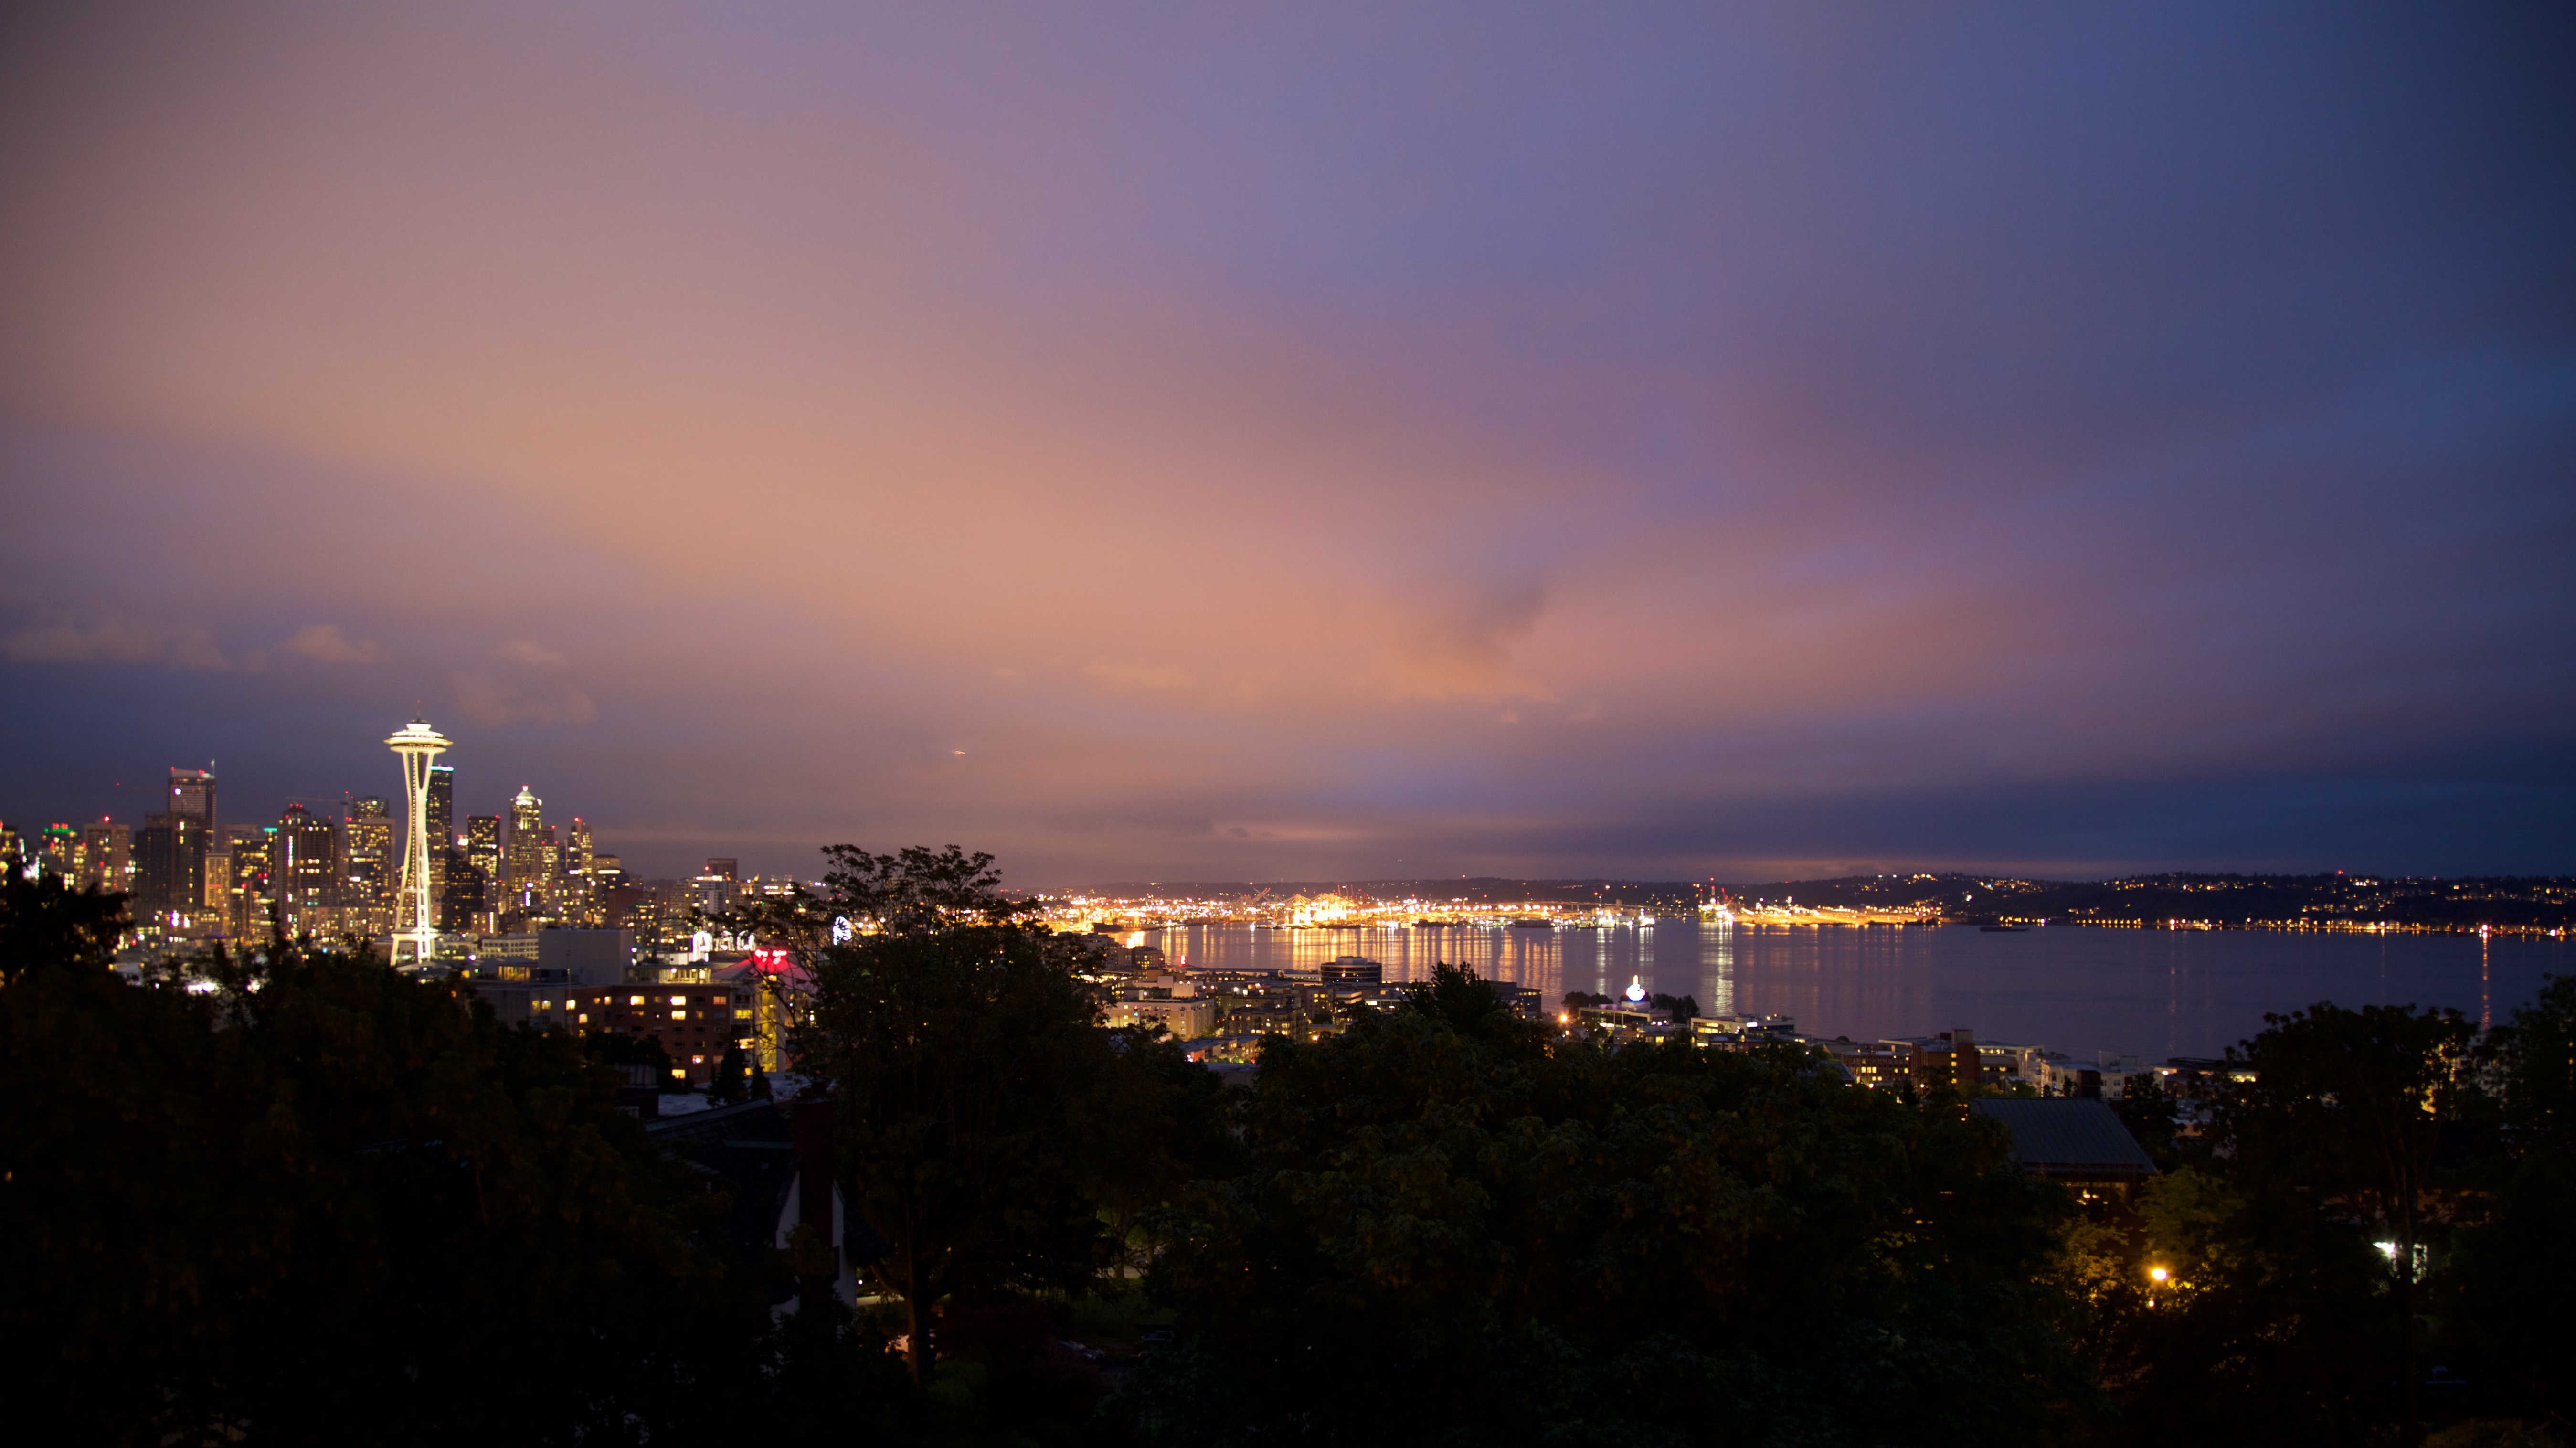
sea, water, ocean, horizon, cloud, sky, sunrise, sunset, skyline, night, morning, view, dawn, city, urban, cityscape, panorama, dark, dusk, evening, reflection, shine, bay, waterfront, space needle, seattle, lights, buildings, lanterns, illumination, afterglow, human settlement, atmosphere of earth